032 Military Unit

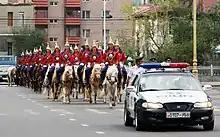
A mounted cavalry unit from the state honor guard being escorted by local police during a procession to Naadam.

The 032 Separate Commandant's Battalion named after Colonel General Jamsrangijn Jondon, known simply as the 032 Military Unit is a military unit of the Armed Forces of Mongolia. The unit takes part in the peacetime protection of the capital, with its main task being of law enforcement and to continuously organize daily activities, military supplies and services.